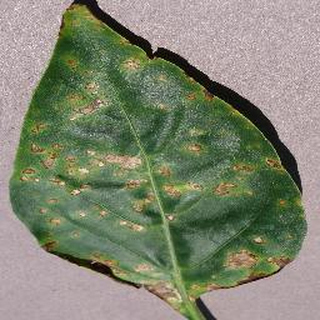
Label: bell_pepper_bacterial_spot